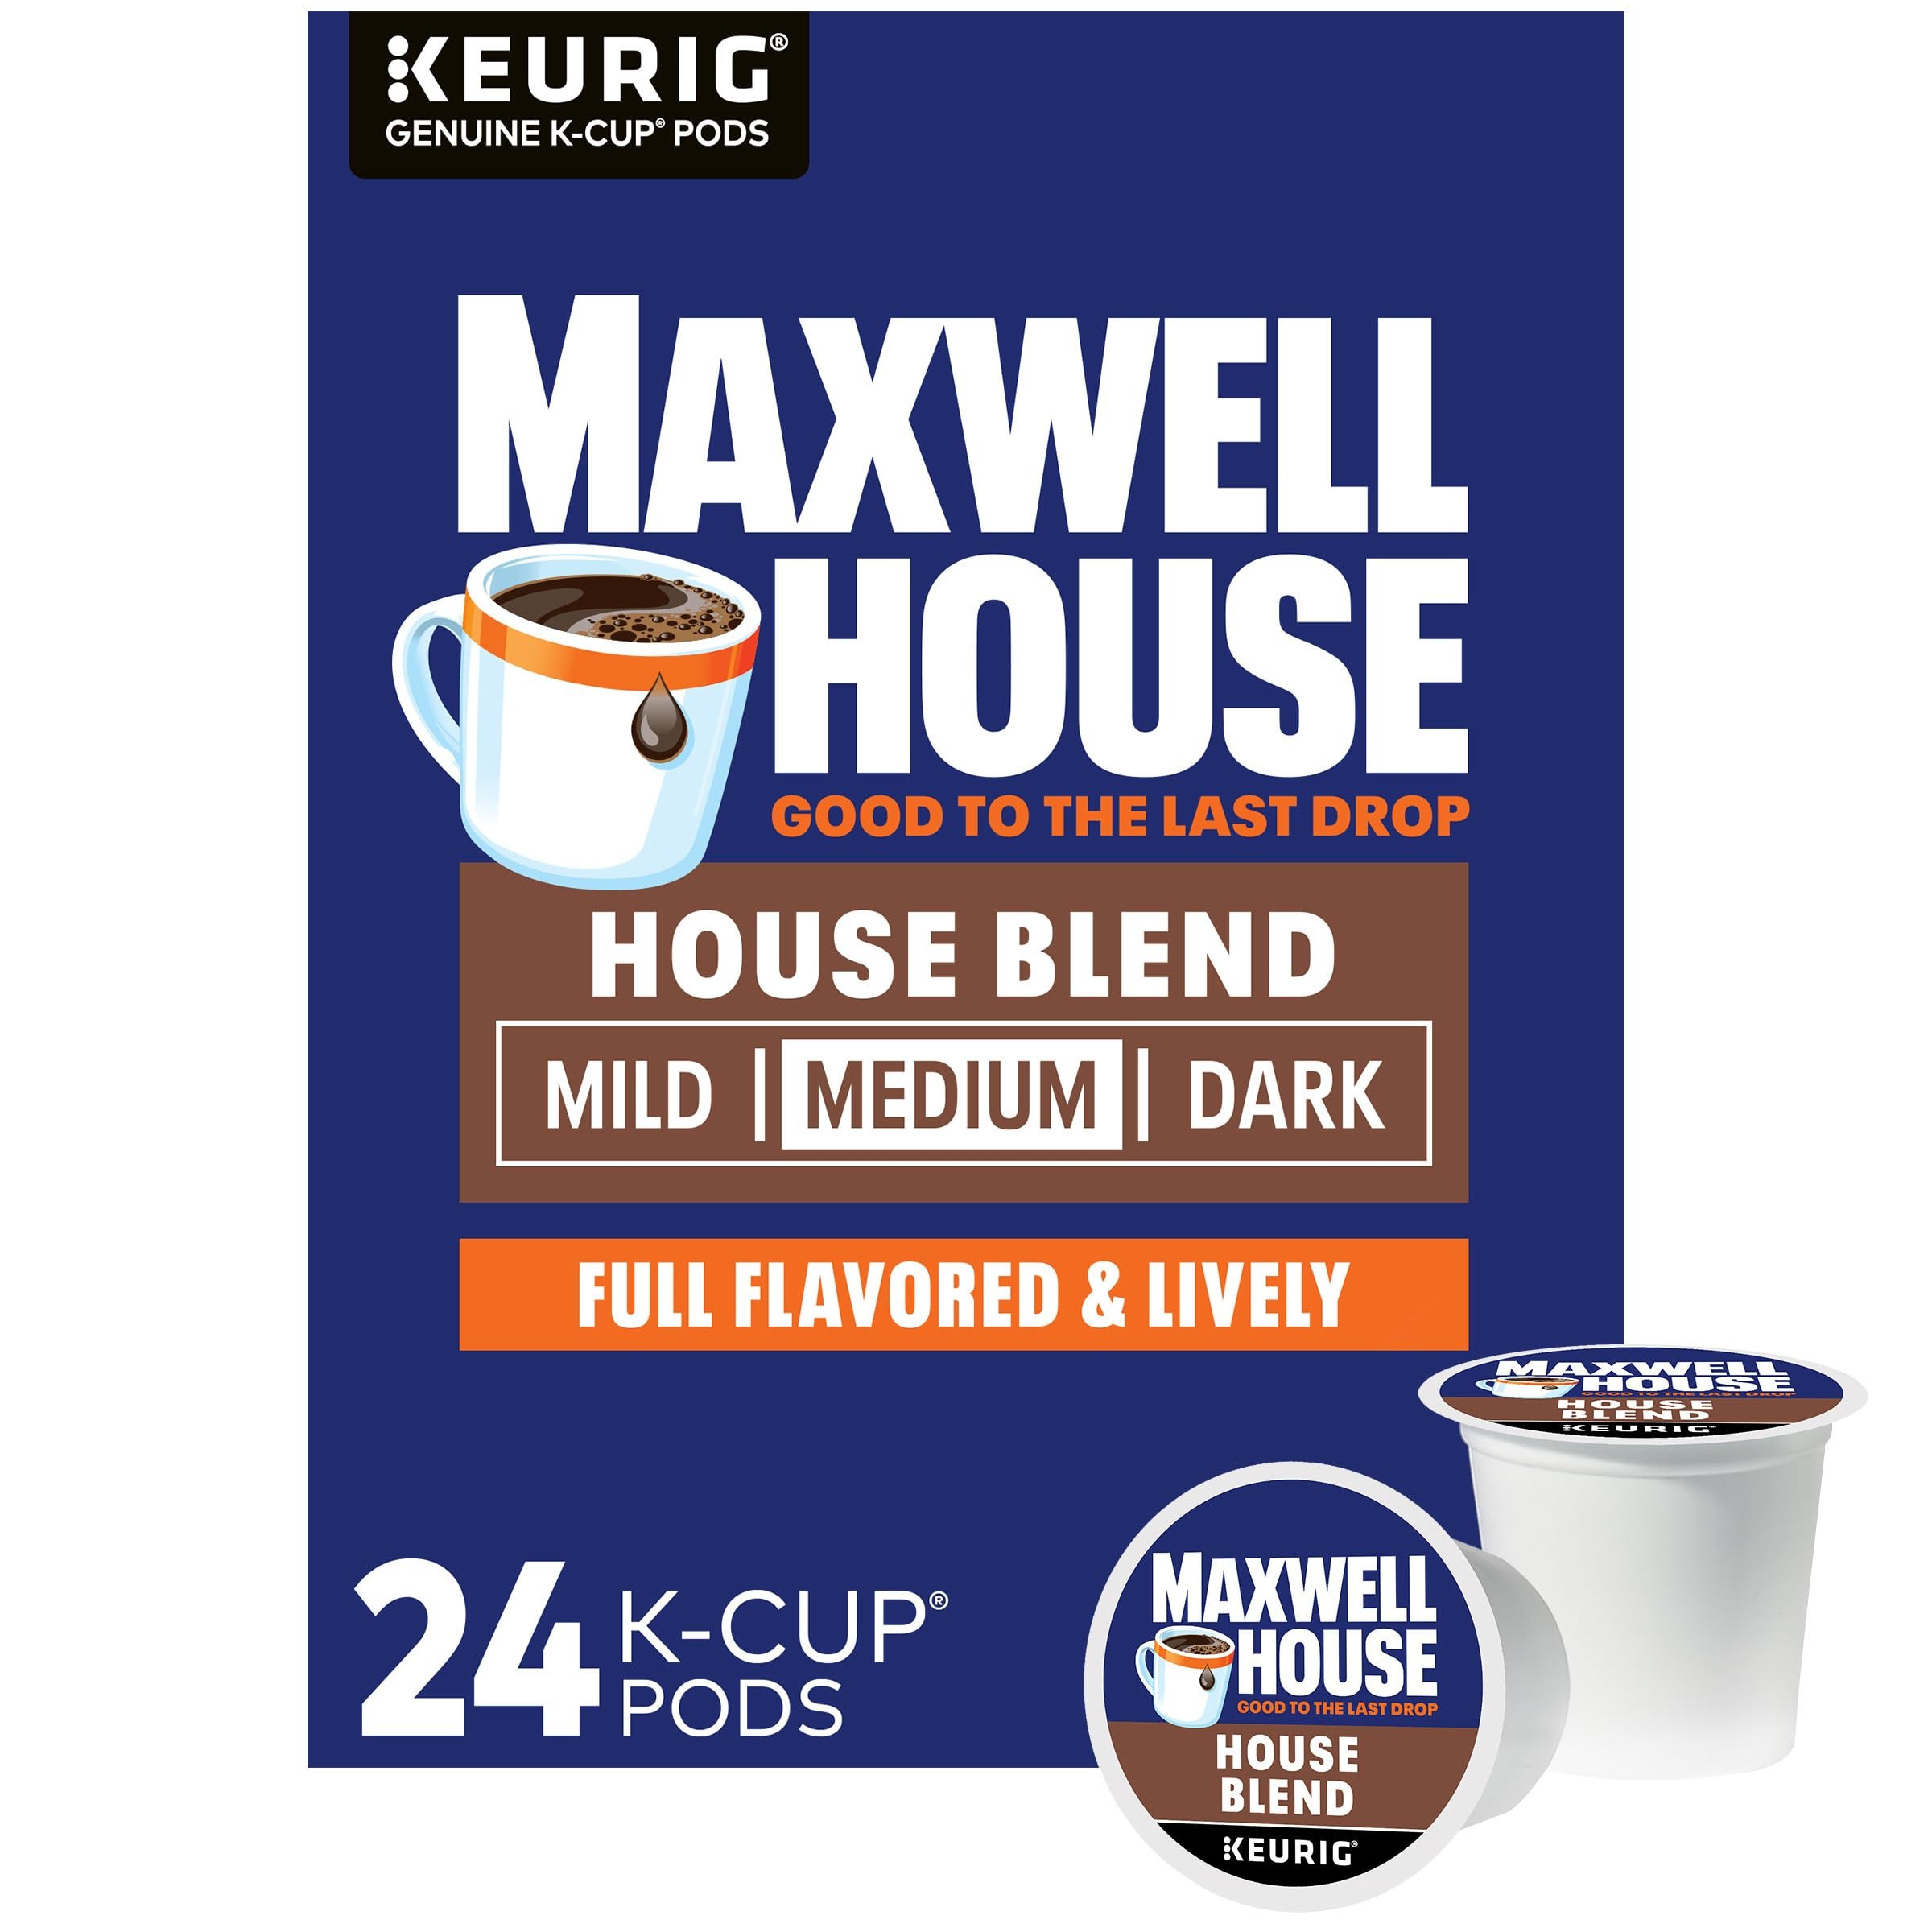
Item Name: Maxwell House House Blend Medium Roast K-Cup Coffee Pods (24 ct Box)
Bullet Point 1: 24 ct. box of Maxwell House House Blend Medium Roast K-Cup Coffee Pods
Bullet Point 2: Maxwell House Medium Roast House Blend Coffee K Cups are the perfect balance of strength and flavor
Bullet Point 3: Enjoy a well balanced, lively medium roast coffee with a smooth taste that's good to the last drop
Bullet Point 4: Made with 100% Arabica coffee
Bullet Point 5: Packaged in individual K Cups for single-serve use every morning
Bullet Point 6: Perfect for use in Keurig 1.0 & 2.0 brewing systems
Bullet Point 7: Maxwell House coffee has been proudly roasted in the USA since 1892
Bullet Point 8: Certified Kosher coffee
Bullet Point 9: Store this box of coffee pods in a dry place
Value: 24.0
Unit: Count

Price: 16.6